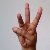
The image shows a hand gesture representing the letter 'W' in Indian Sign Language.